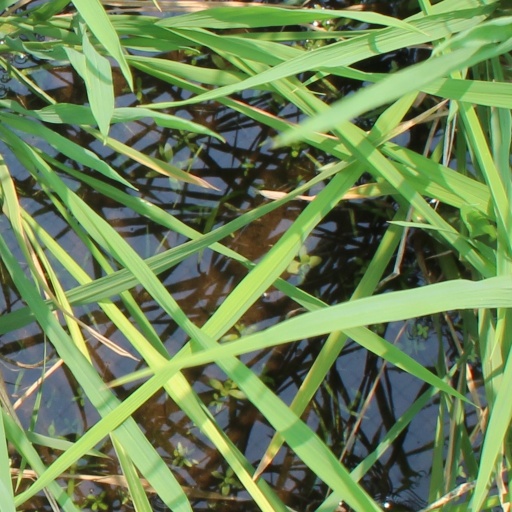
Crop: rice